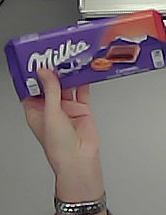
Product: milka_chocolate